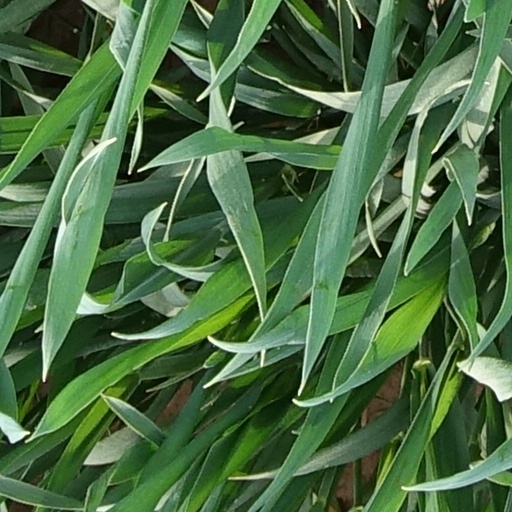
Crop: wheat